Nagra

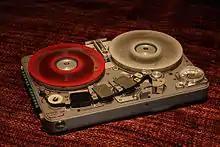
Nagra SNS

NAGRA TRVR – A rare stereo machine designed with the 19" rack format. It is a reel to reel 1/4" tape recorder designed for automatic long recording using the four standard tape speeds. The machine is equipped with an automatic start recording device actuated by the input signal and, at the tape end, allows automatic connection to another machine that begins recording on a new tape without loss of signal. When equipped with the accessory RCHS, Time Code Reader Searcher, the machine allows high speed search of a particular sequence when its time code had been entered by the keyboard or from its memory. These machines were used by intelligence services of several countries and logging service of radio stations.